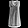
Label: T - shirt / top